Mortal Online

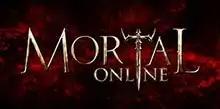

Mortal Online is a first-person, open-world, PvP/PvE sandbox MMORPG developed and published by the Swedish indie developer Star Vault. Mortal Online was released on June 9, 2010. The game is inspired by the desire to return to Ultima Online's player-controlled, sandbox-style game design; it's powered by Unreal Engine 3 and features a skill-based, real-time combat system. It was followed by a sequel Mortal Online 2 in 2022.